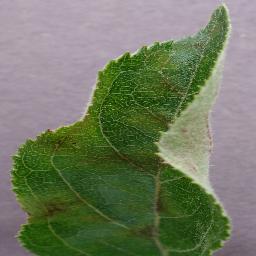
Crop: apple
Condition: scab